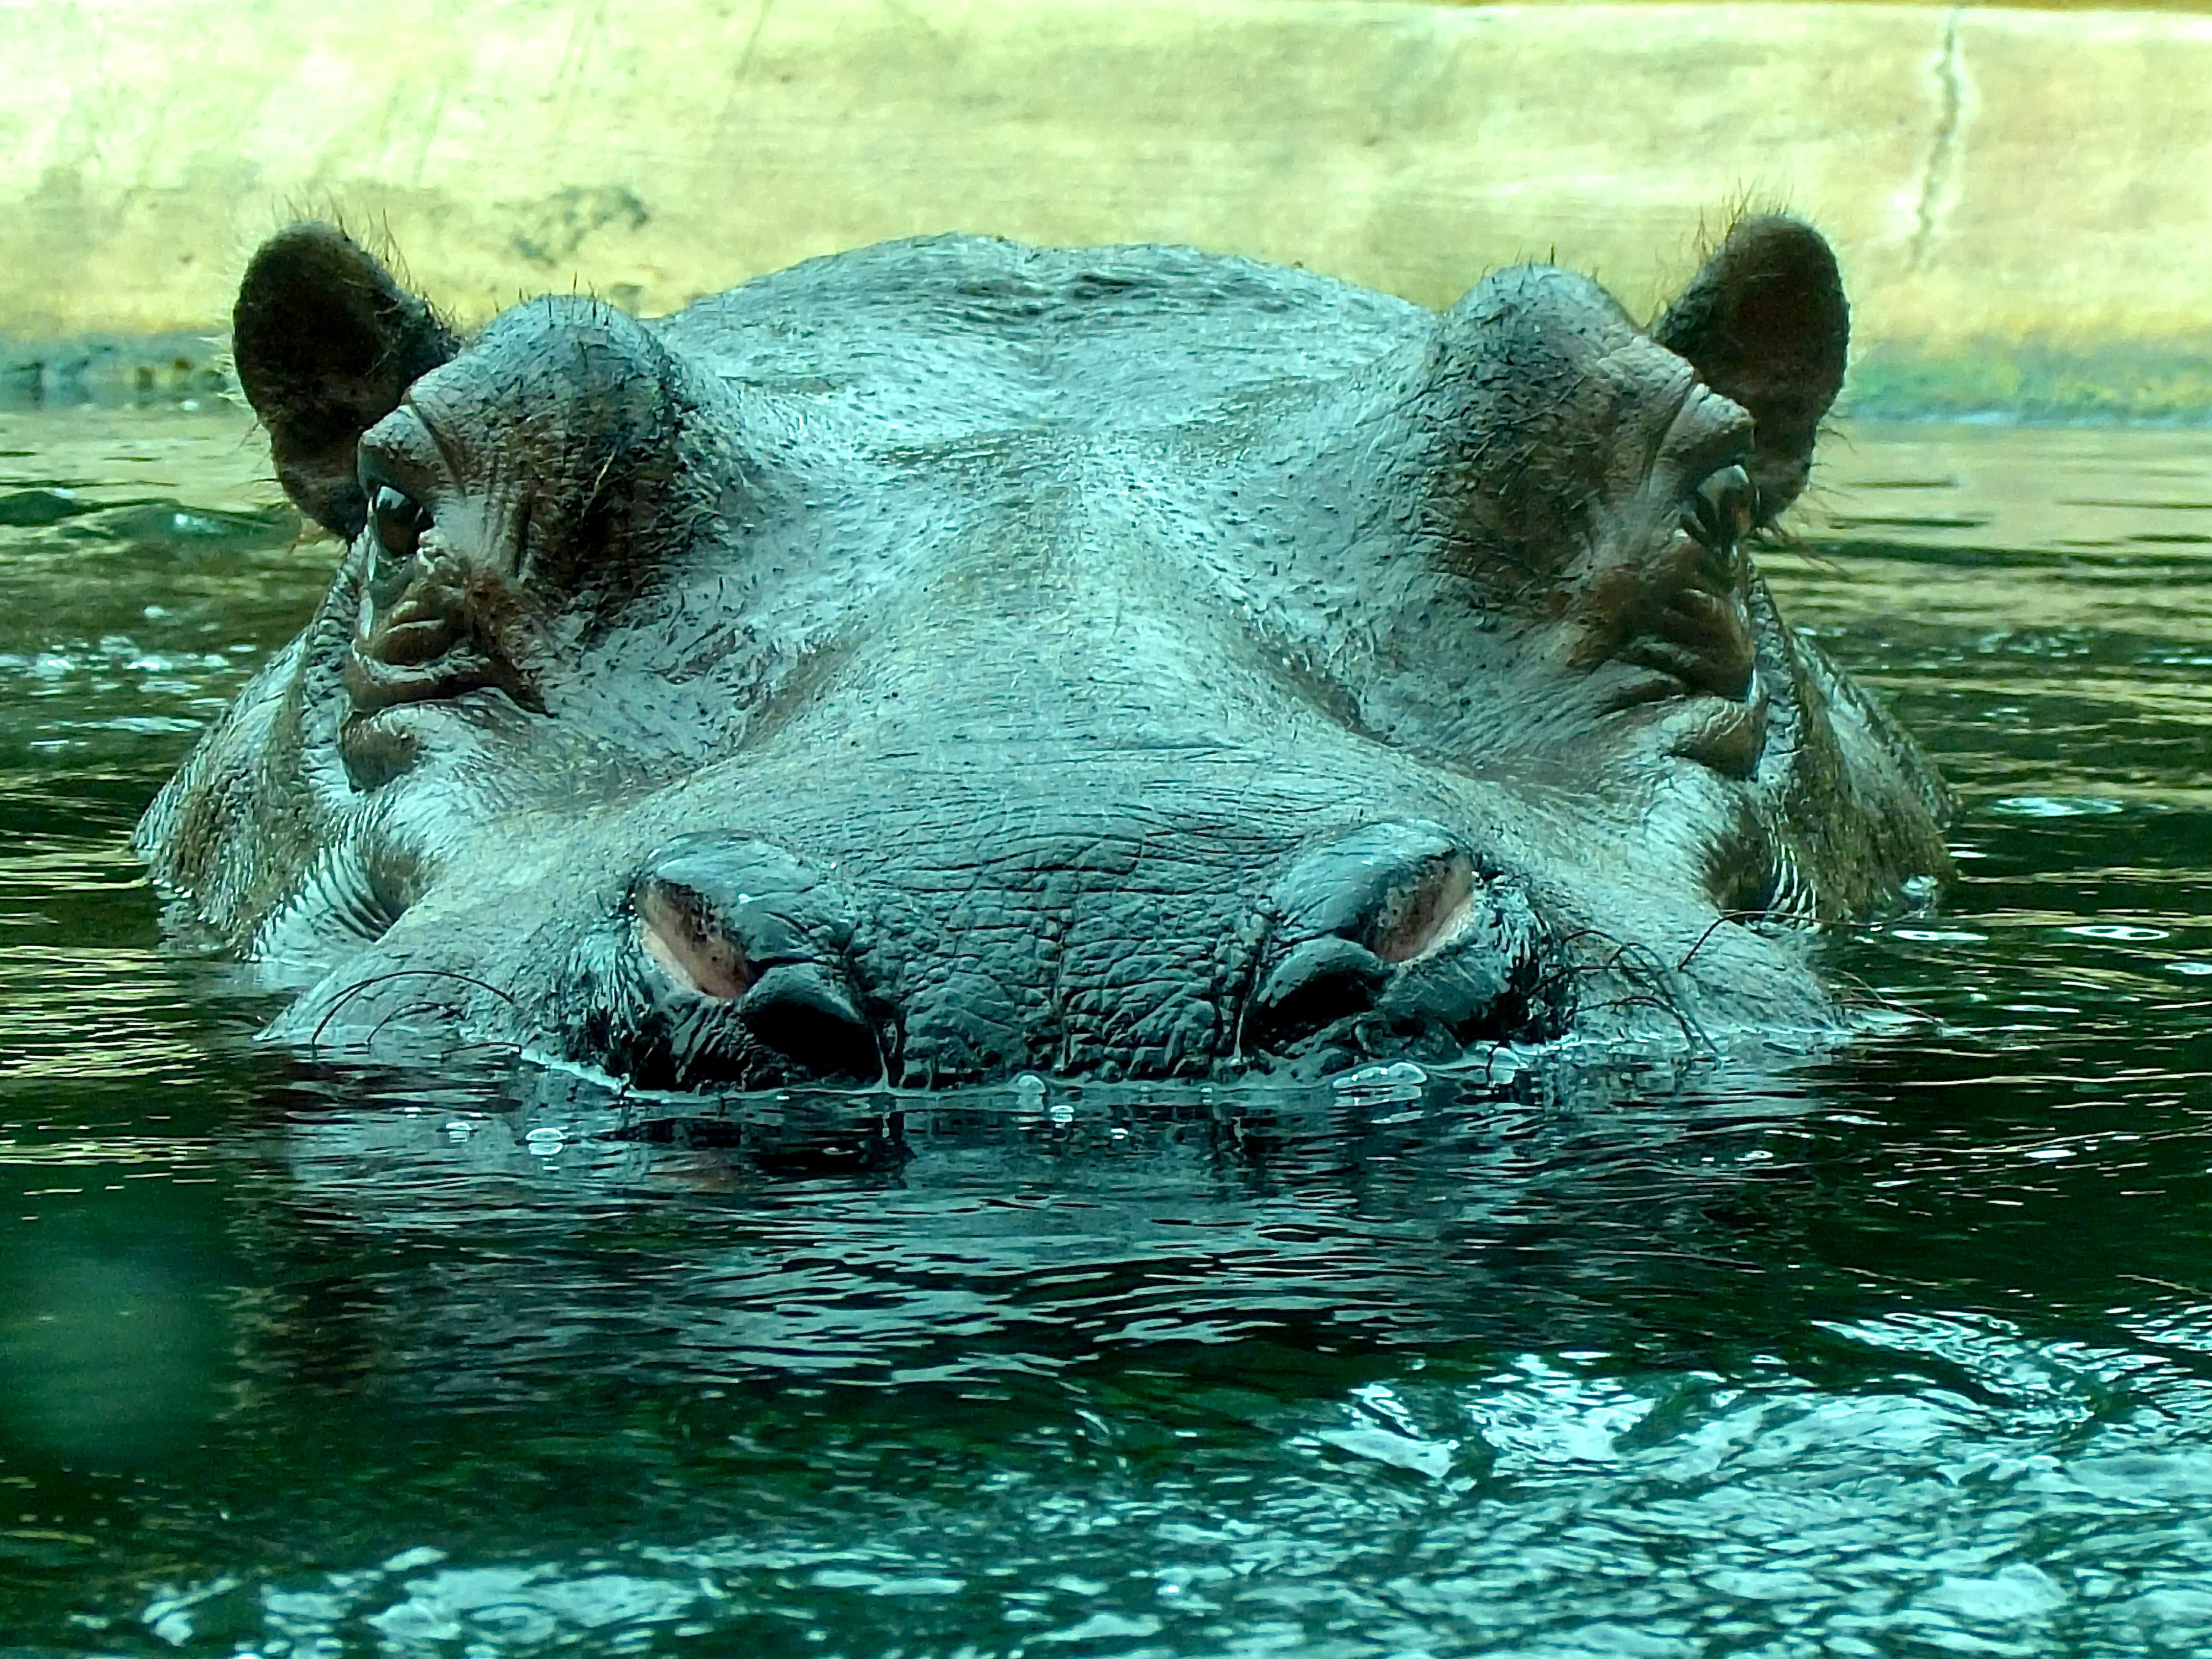
nature, wildlife, zoo, mammal, close, fauna, animals, vertebrate, large, massive, animal world, hippopotamus, hippo, stay afloat